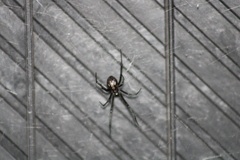
Species: Lactrodectus_hesperus